University of Texas Health Science Center Department of Radiology

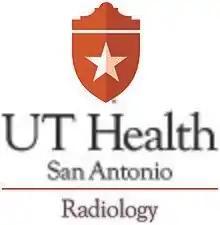

The University of Texas Health Science Center at San Antonio Department of Radiology is the second largest academic department in Radiological Sciences in the United States. Its Graduate Program in Radiological Sciences offers graduate training in various tracks, including Medical Physics, radiation biology, Medical Health Physics, and Neuroimaging. In addition the educational enterprise includes an accredited radiology residency program and a number of fellowships.